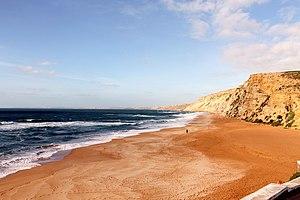
Safi est une ville dans l'ouest du Maroc sur l'océan Atlantique. Capitale de la province de Safi et de l'ancienne région Doukkala-Abda, Safi a une population de 308 508 habitants.